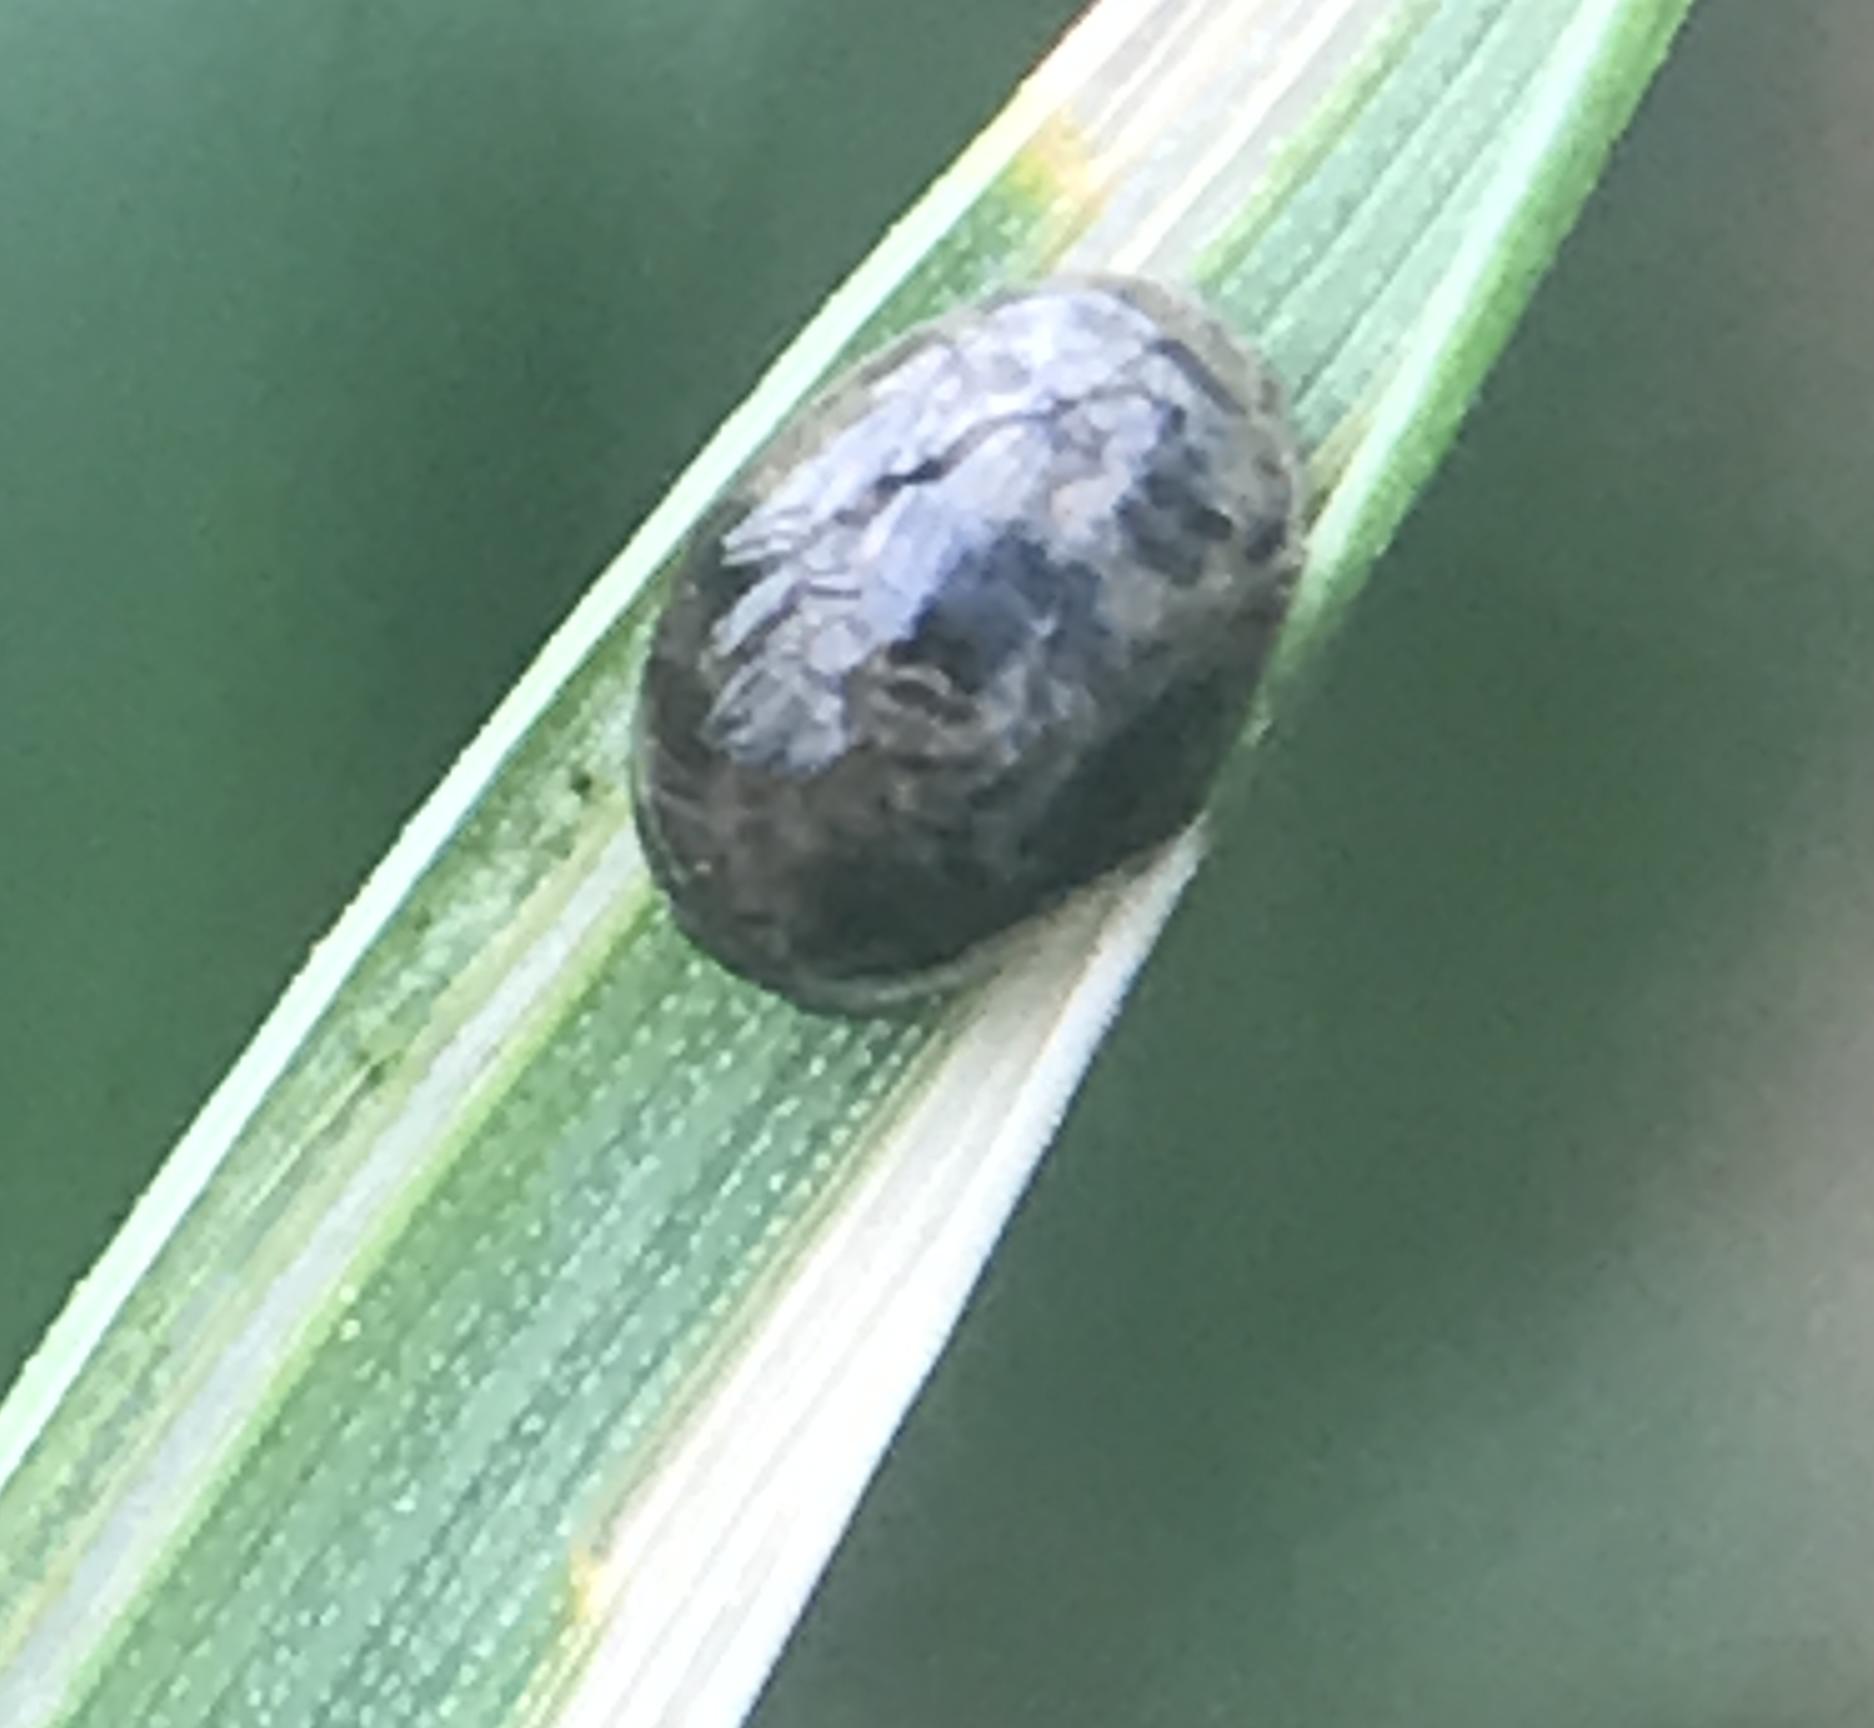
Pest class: cereal_leaf_beetle